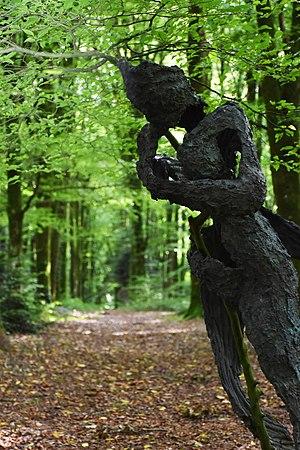
Château de Kerguéhennec - Sculpture devant le domaine
Le château de Kerguéhennec, surnommé le Versailles breton, est un château du XVIIIᵉ siècle situé à Bignan. Il abrite aujourd'hui un centre d'art contemporain et un centre culturel de rencontre.